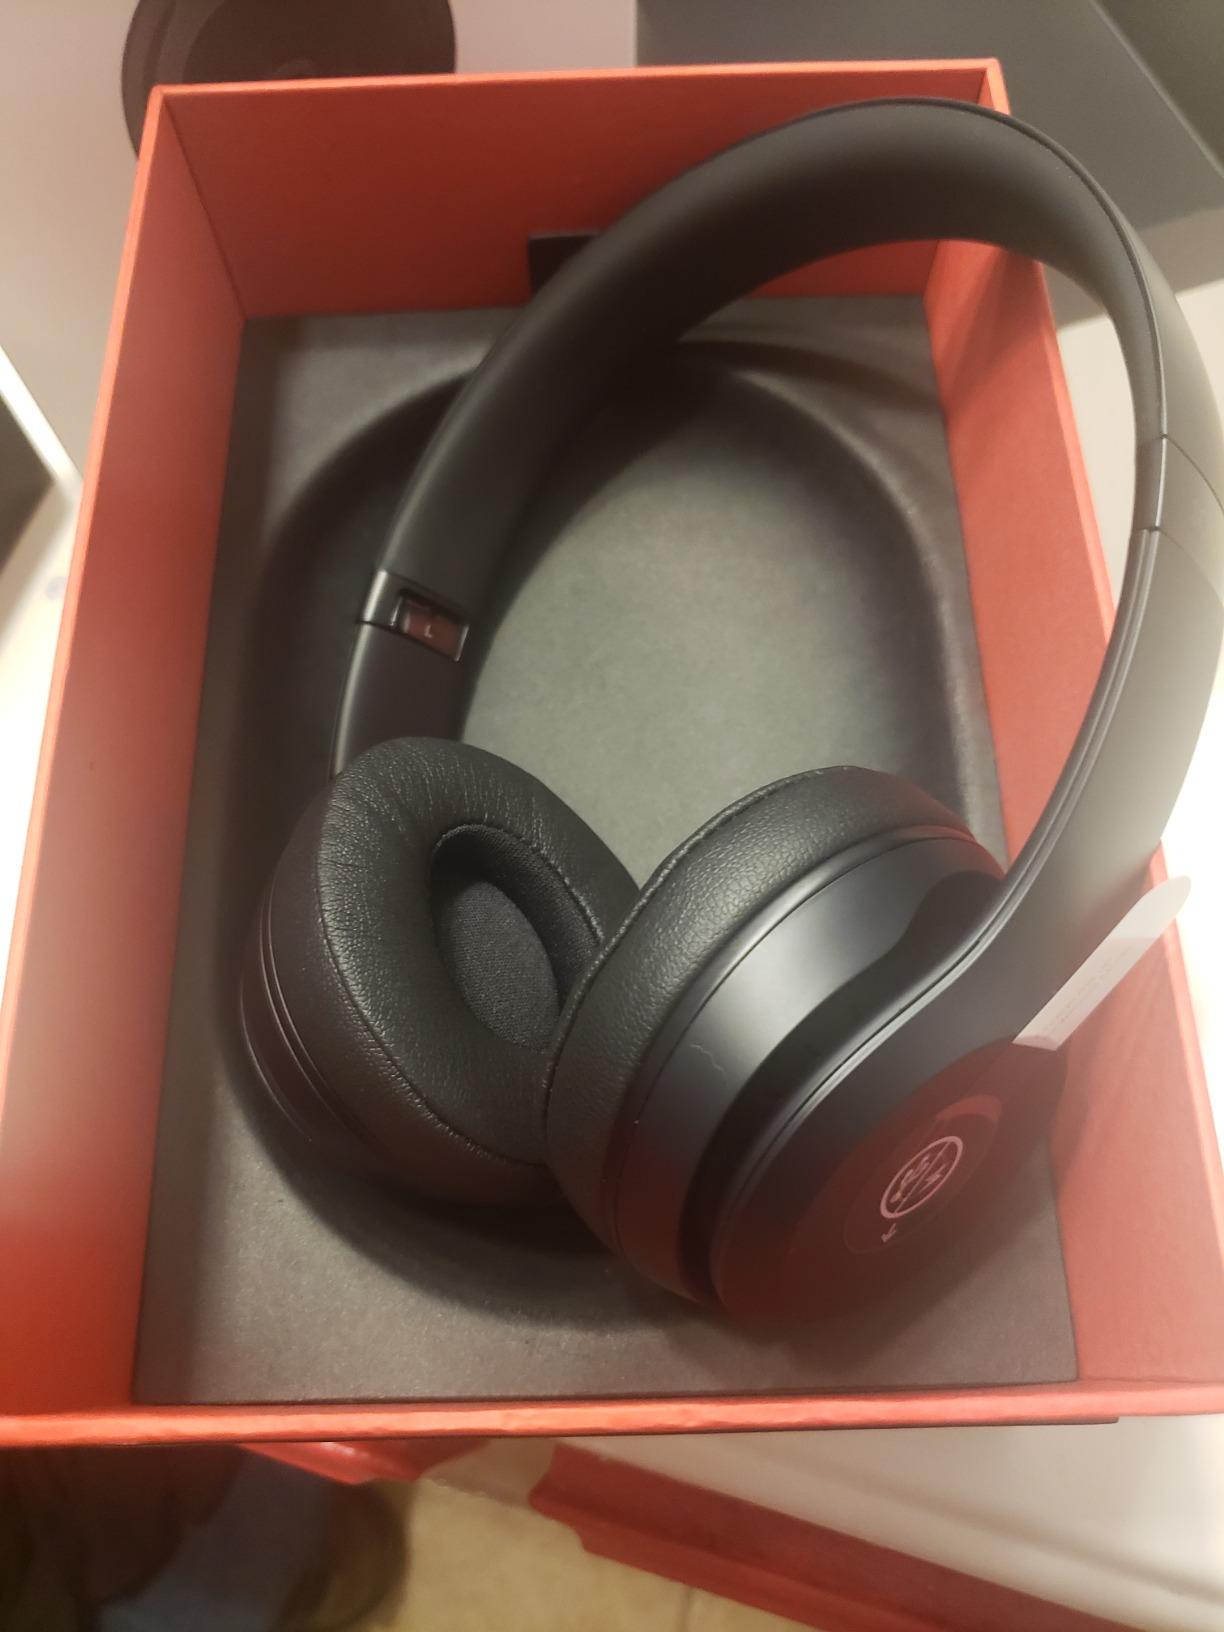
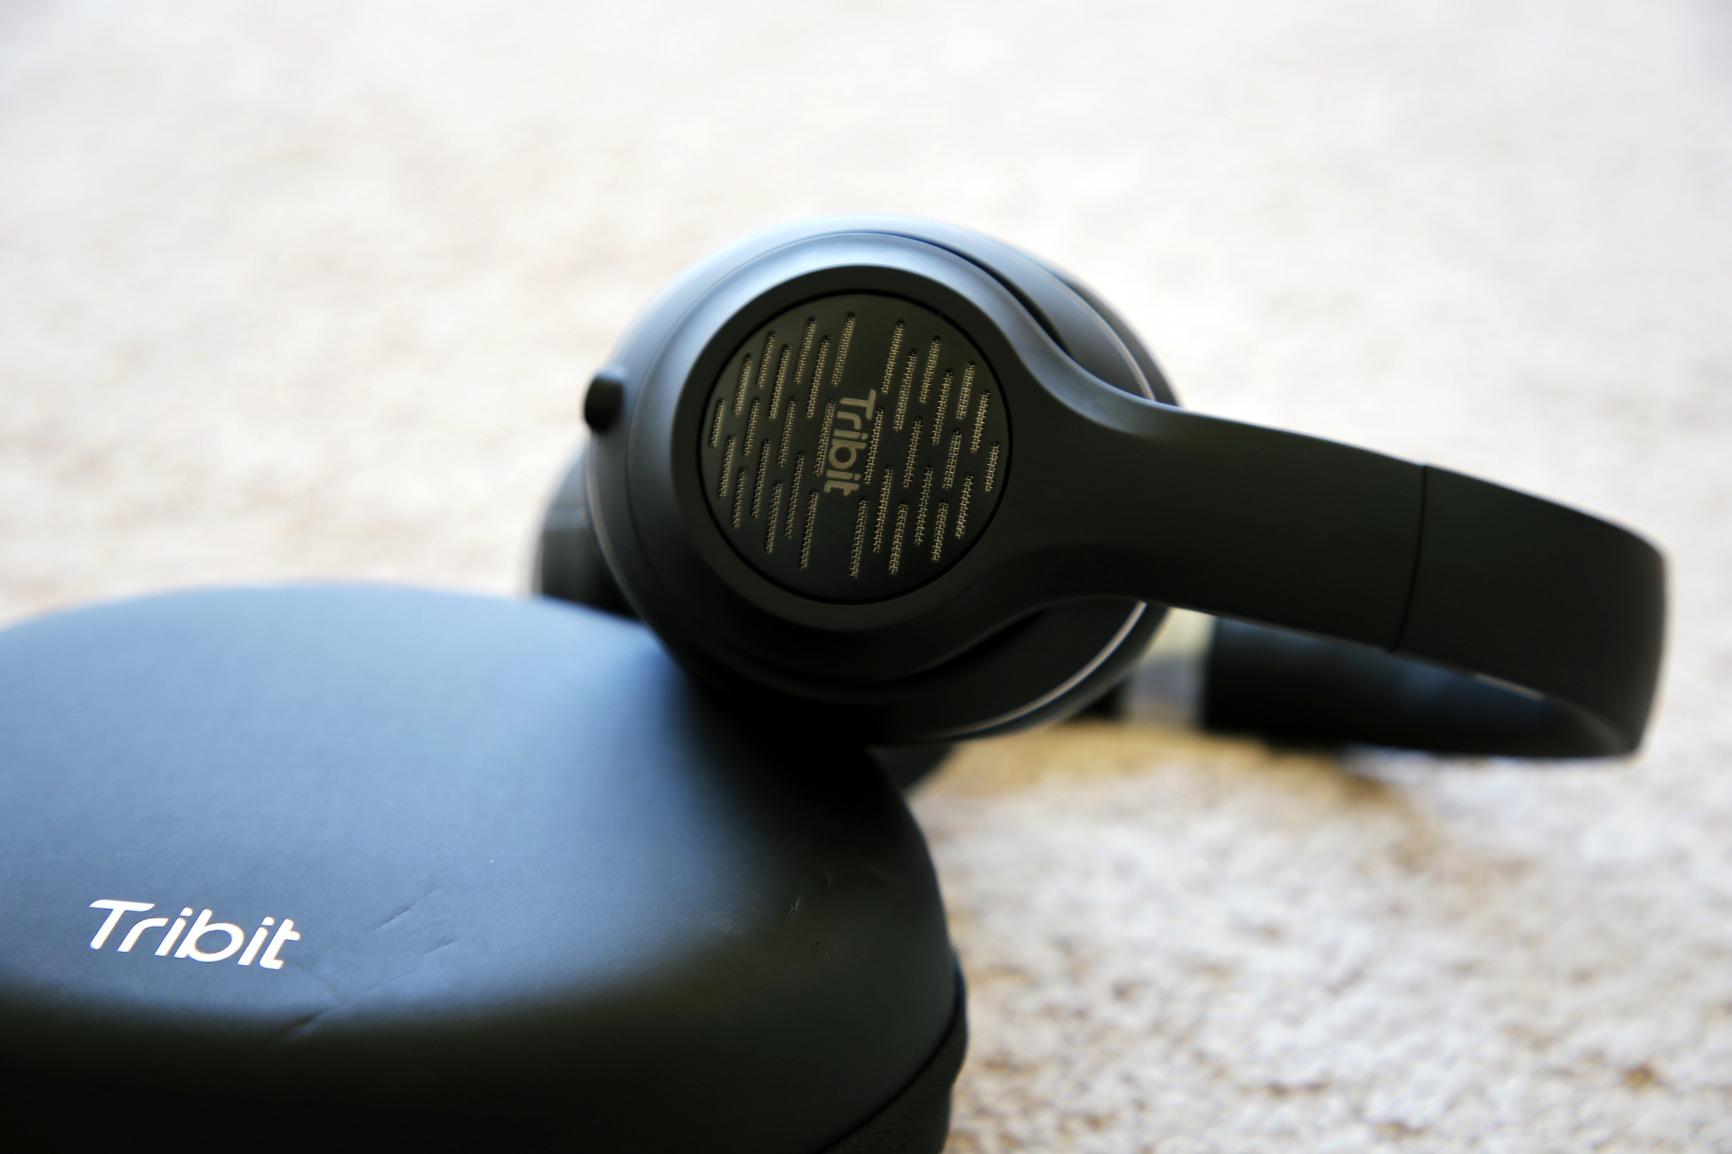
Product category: headphones
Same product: no